Exchange Alley

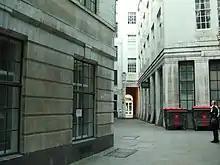
Change Alley in 2008

Exchange Alley or Change Alley is a narrow alleyway connecting shops and coffeehouses in an old neighbourhood of the City of London. It served as a convenient shortcut from the Royal Exchange on Cornhill to the Post Office on Lombard Street and remains as one of a number of alleys linking the two streets. Shops once located in Exchange Alley included ship chandlers, makers of navigation instruments such as telescopes, and goldsmiths from Lombardy in Italy.